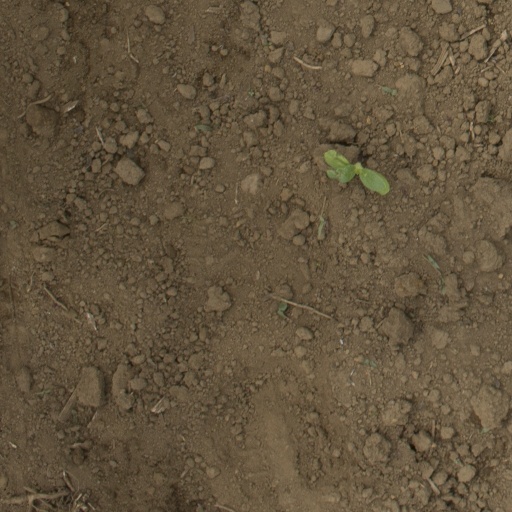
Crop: Jerusalem artichoke